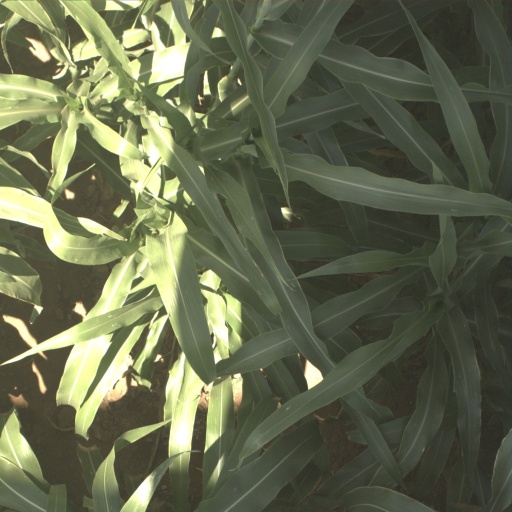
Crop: sorghum